Seiken Akamine

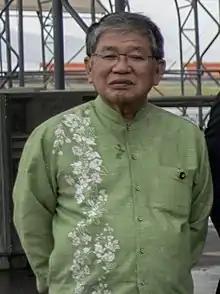
Akamine in 2019

is a Japanese politician of the Japanese Communist Party, who serves as a member of the House of Representatives in the Diet (national legislature).